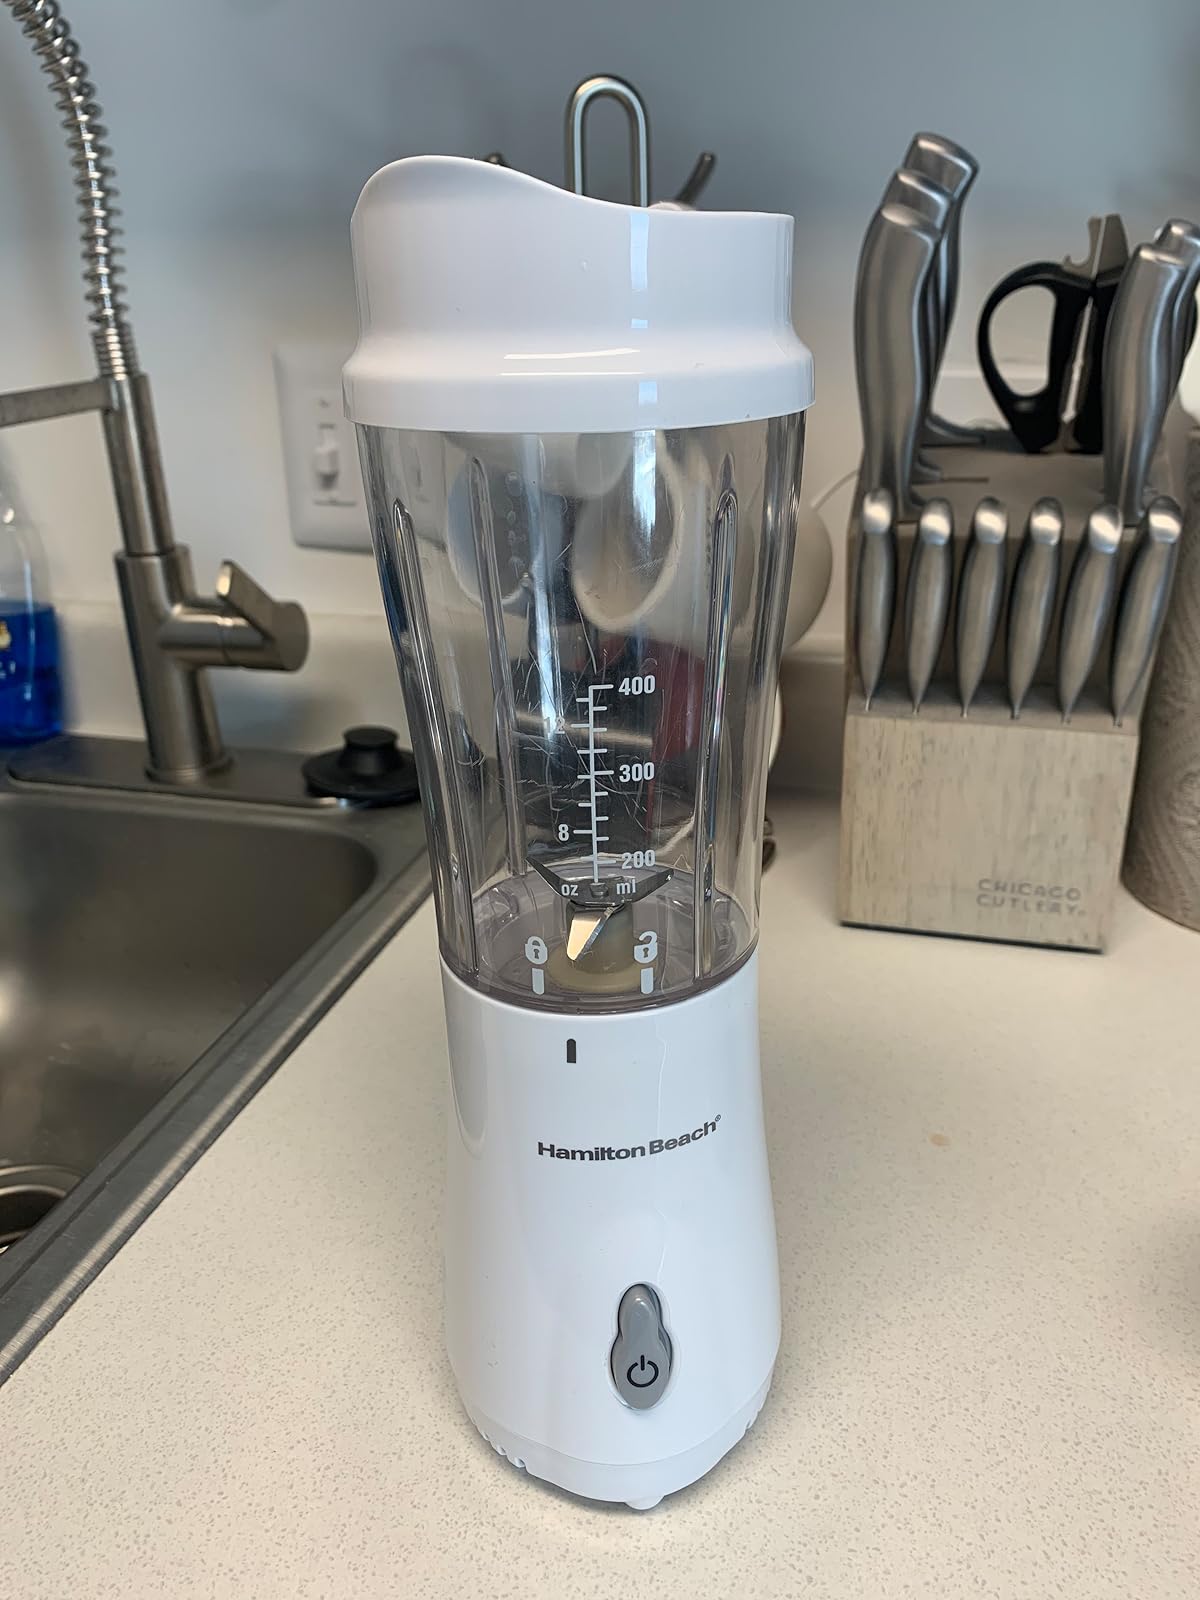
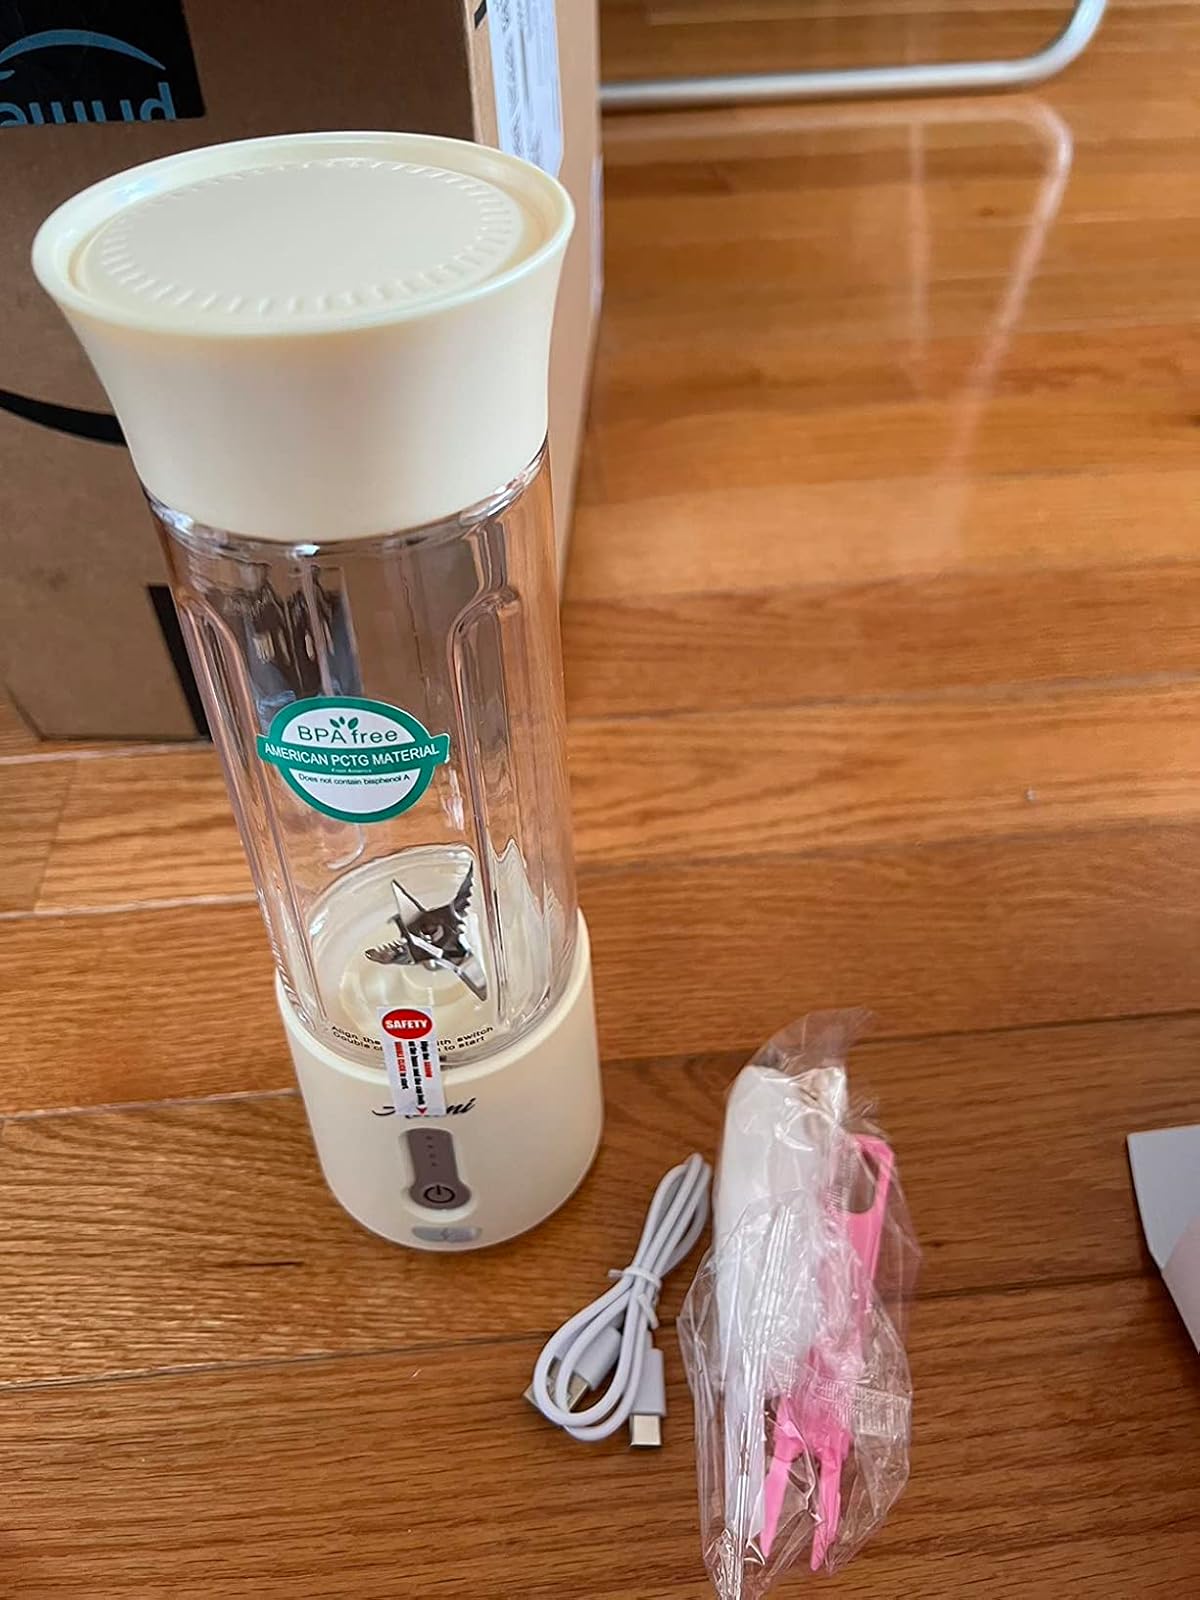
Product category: items_blender
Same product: no